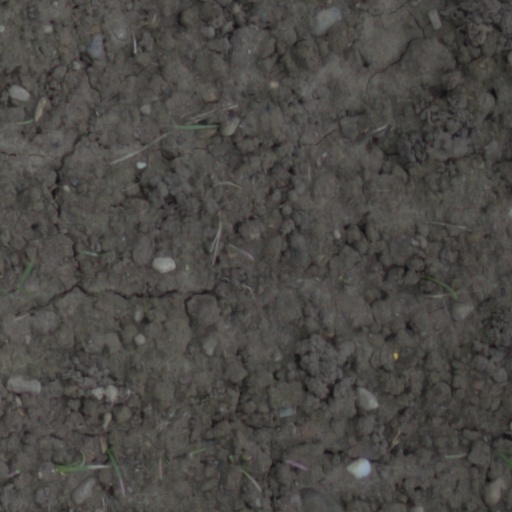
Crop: wheat